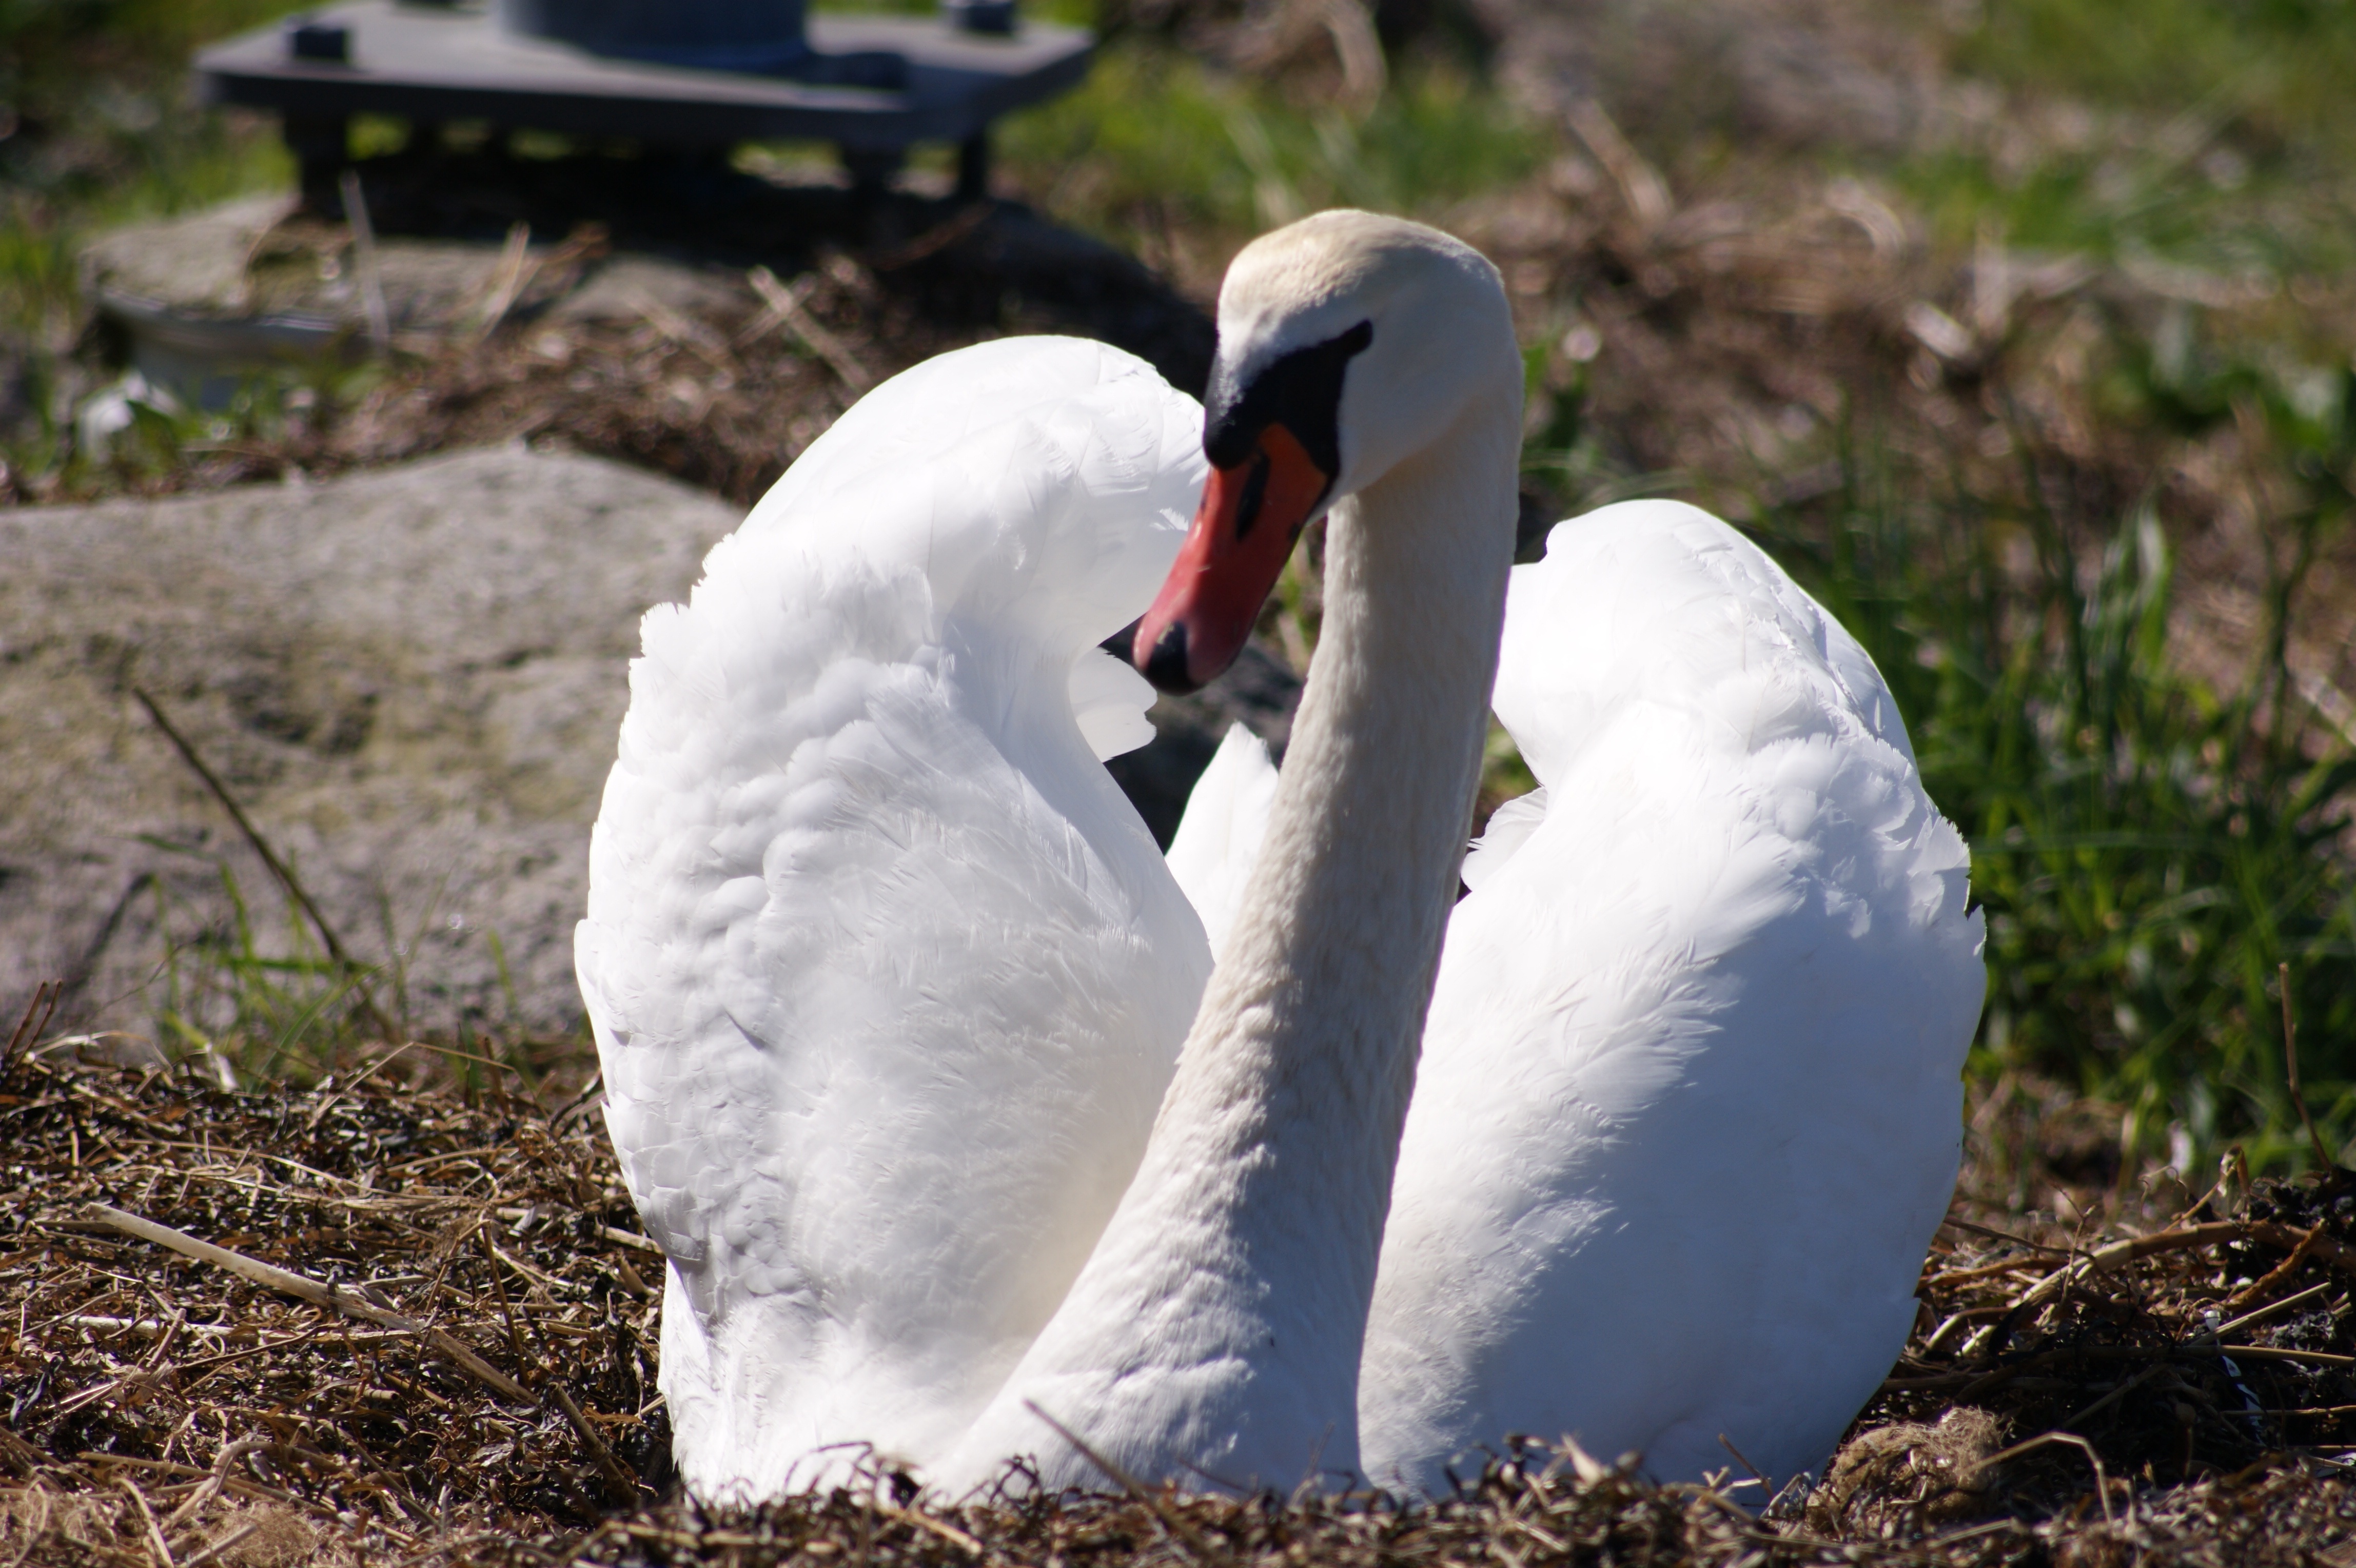
nature, bird, wing, wildlife, beak, fauna, swan, vertebrate, waterfowl, water bird, wild birds, ducks geese and swans